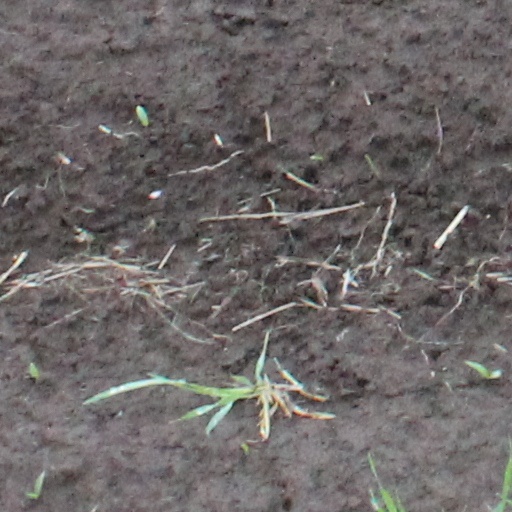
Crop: wheat